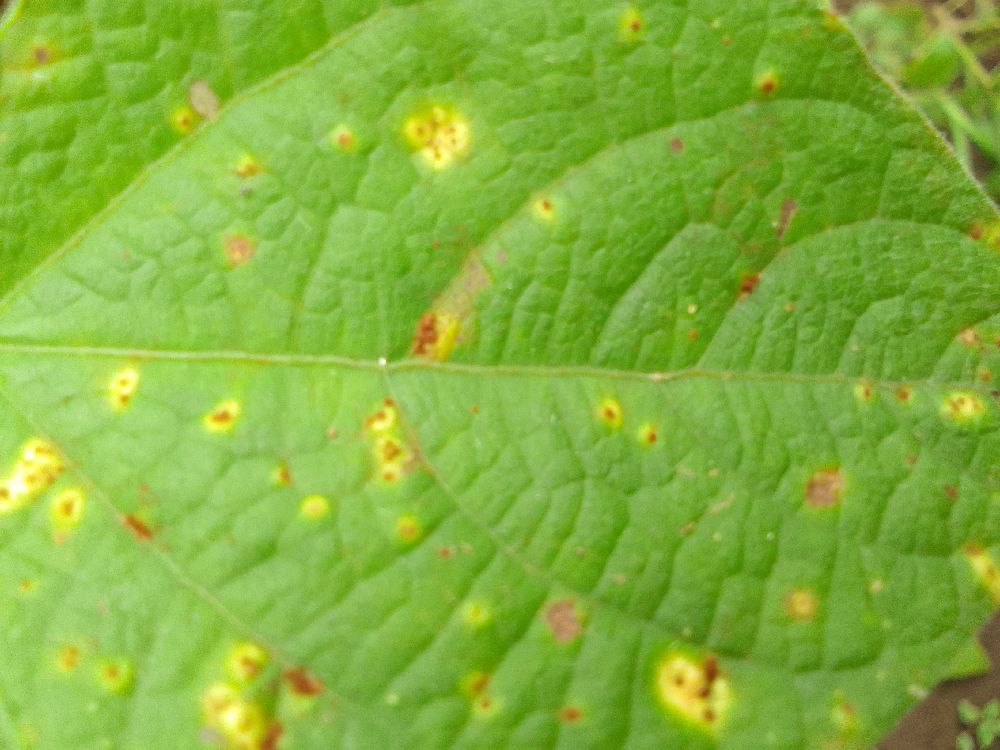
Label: rust